Armeeoberkommando

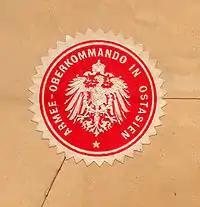
Sticker used as a seal for the "ArmeeOberkommando" in East Asia on the back of a 1901 letter

The army of the German Empire had so-called "Armee-Inspektionen" ("Army Inspectorates") as the command authorities above army corps. These were numbered from I to VIII. During World War I, they were renamed to "Armeeoberkommandos".